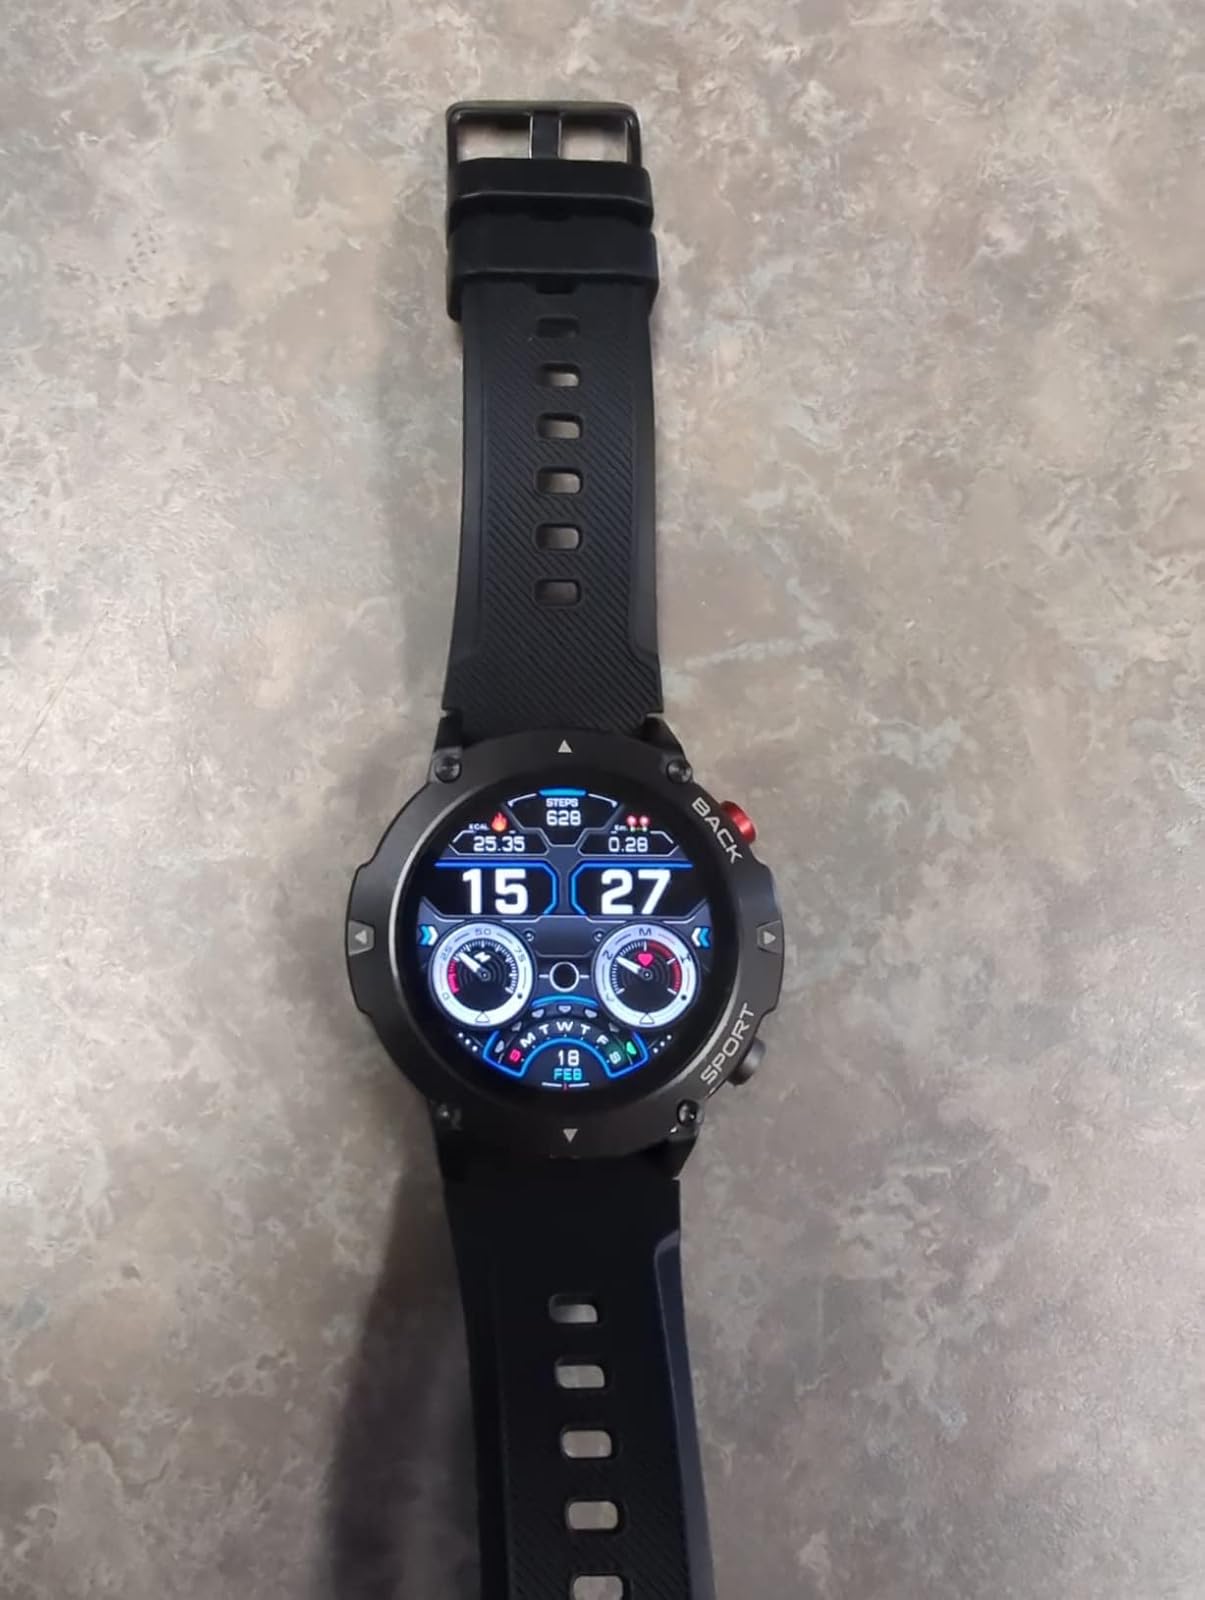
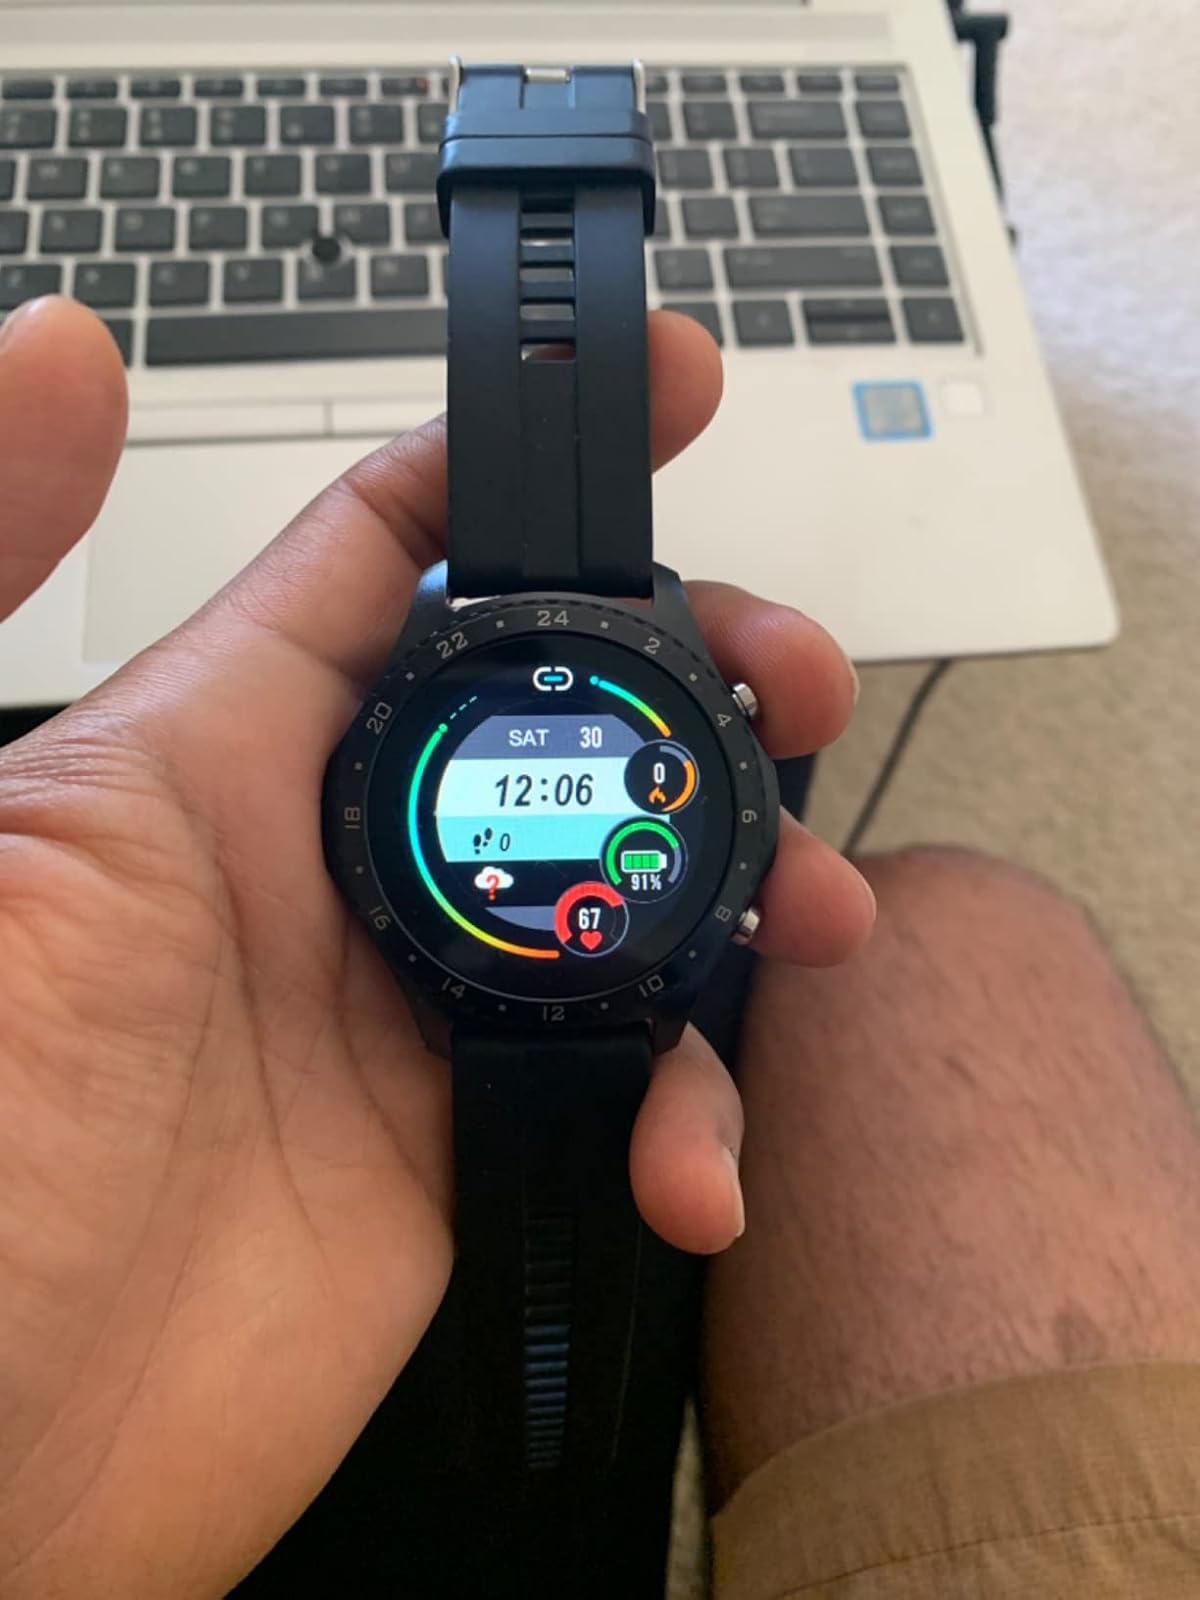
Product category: smartwatch
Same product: no